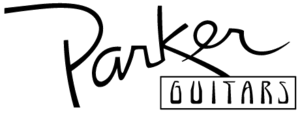
Parker Guitars est un fabricant américain de guitares électriques et de guitares basses, fondé en 1993 par le luthier Ken Parker. Les guitares Parker ont une forme caractéristique, et ont la particularité d'être d'une grande légèreté et d'utiliser des matériaux composites en supplément du bois. Le modèle le plus célèbre est la Parker Fly.